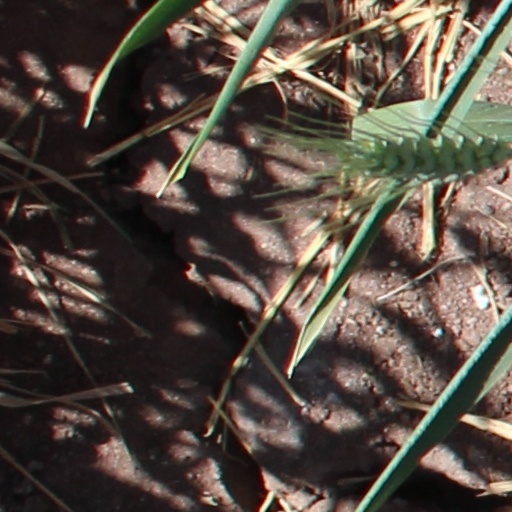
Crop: wheat